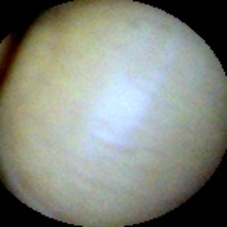
Label: Intact